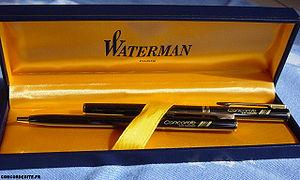
Parure Waterman avec deux stylos signés Concorde (US) CONCORDE signed Waterman pen
Waterman est une entreprise qui fabrique des stylos-plume.